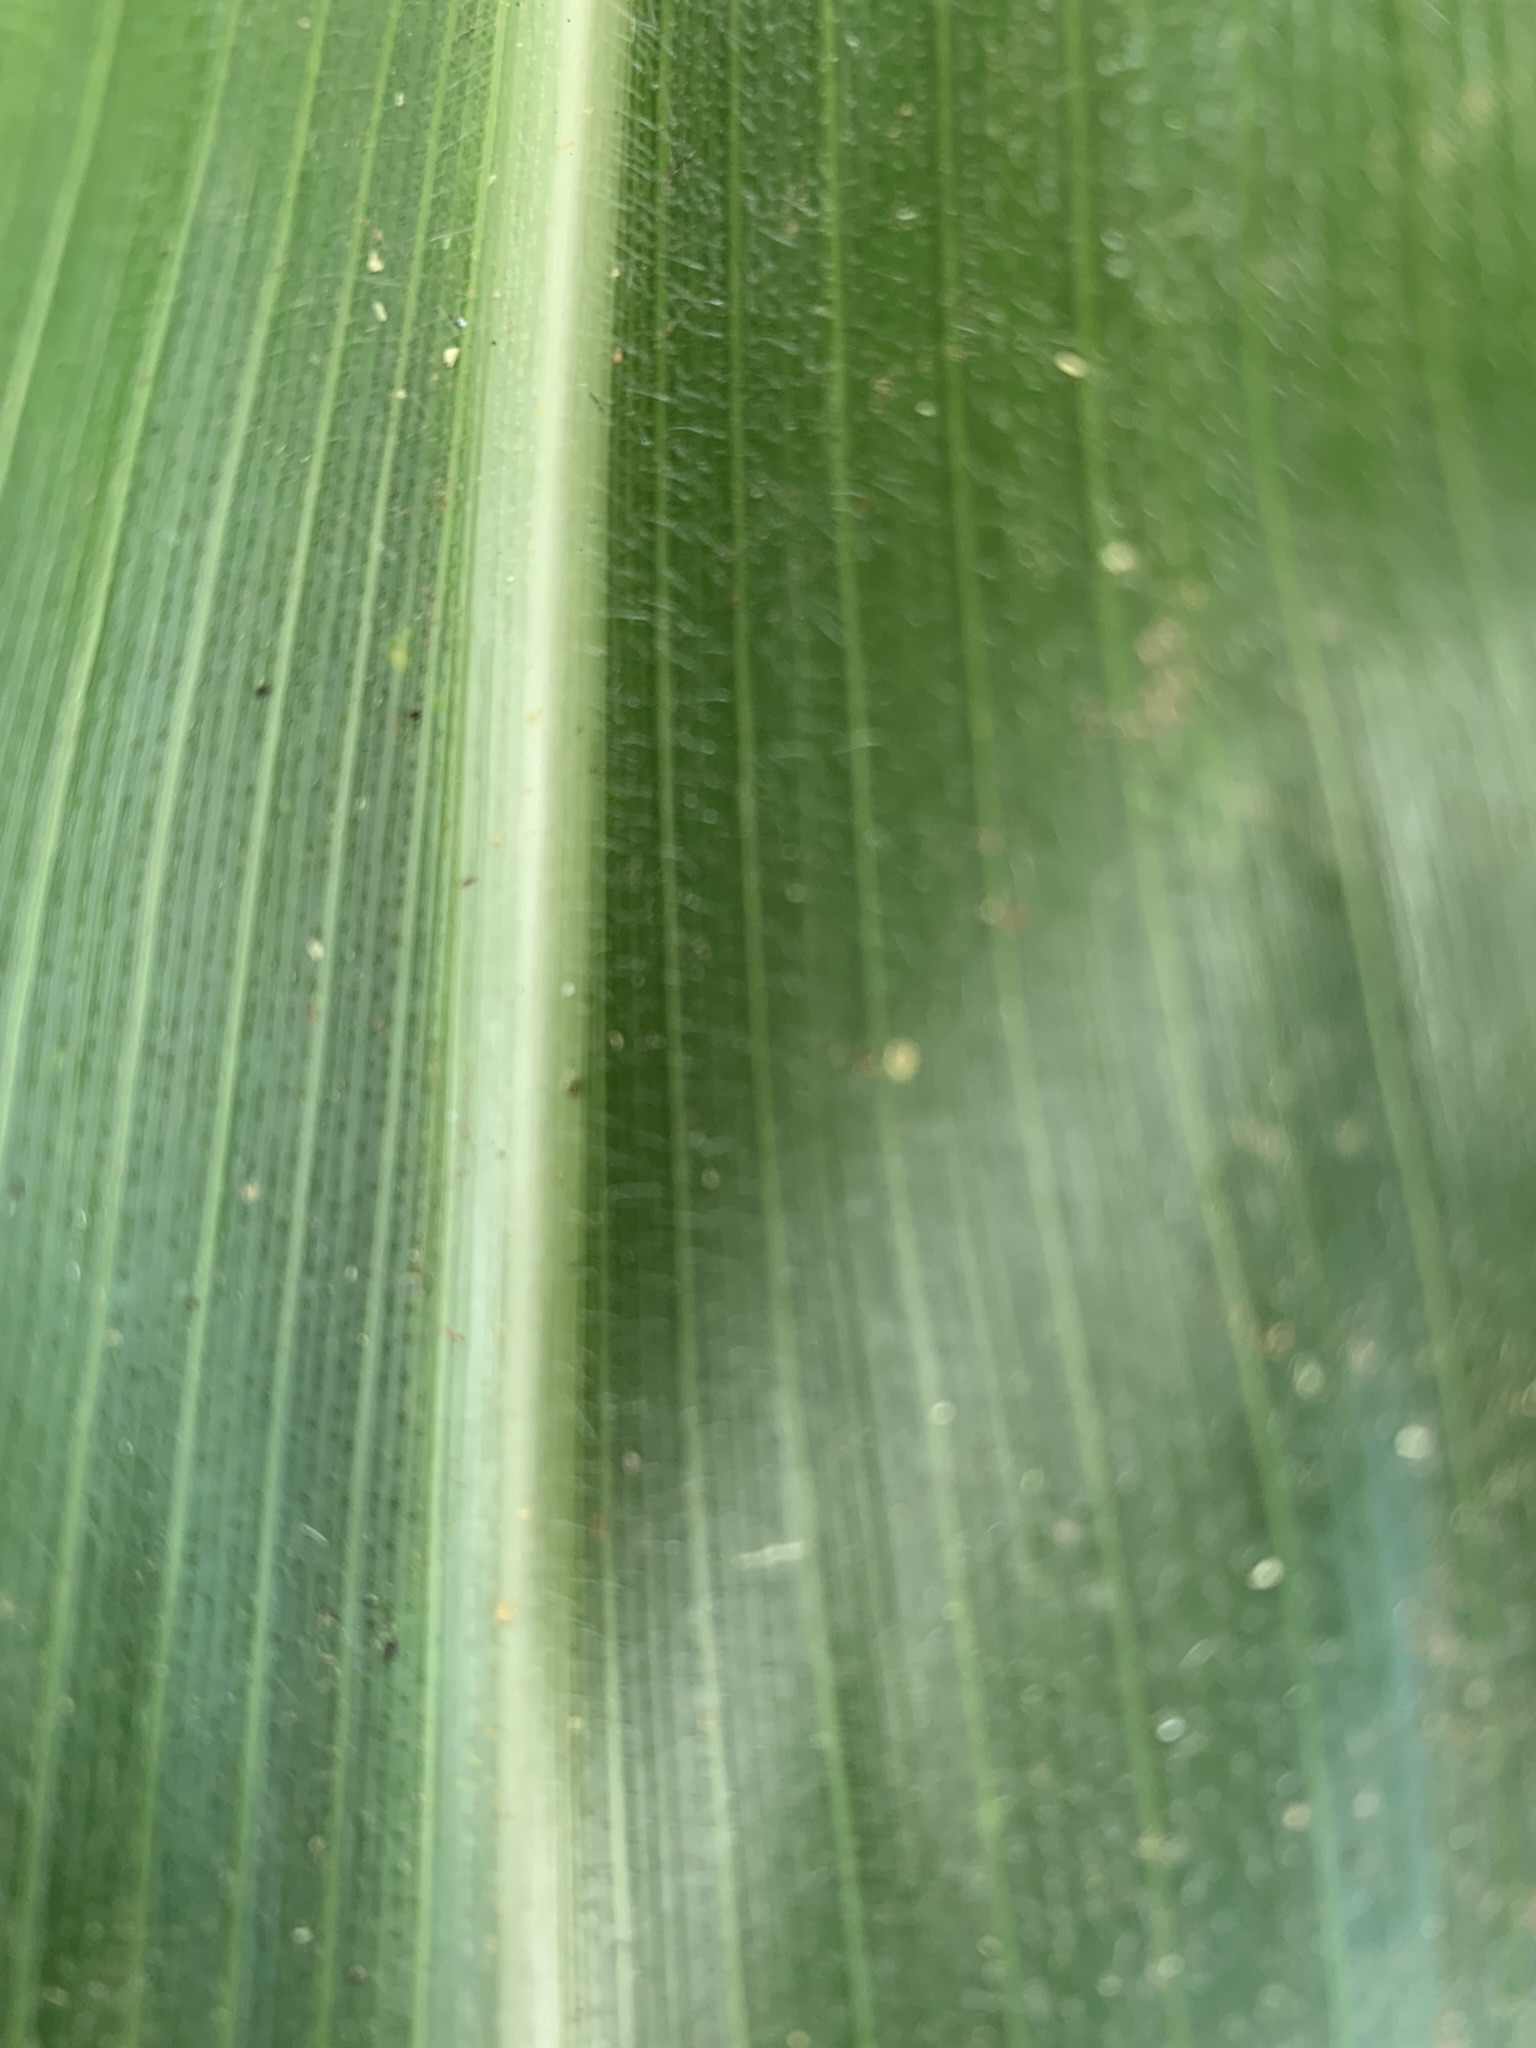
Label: Healthy